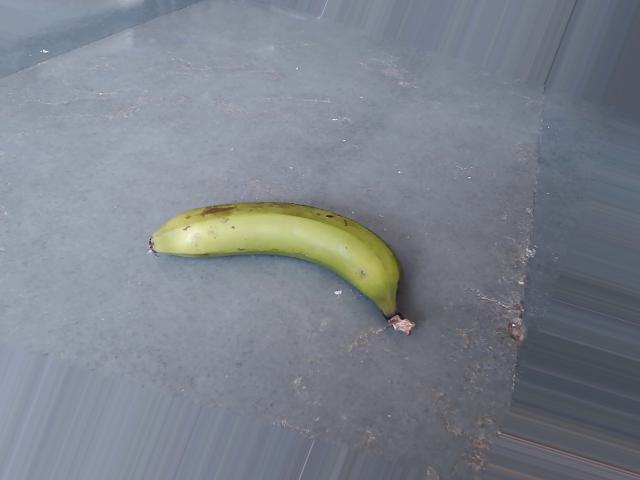
Label: Raw_Banana